Cultural depictions of turtles

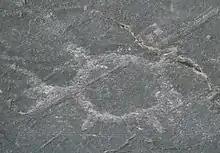
Pre-contact Native American petroglyph of a Turtle. Jeffers Petroglyphs, Minnesota

In the stories of many Indigenous groups of North America, the World Turtle carries the Earth upon its back. Many North American Indigenous groups, mostly in the northern and eastern areas of the continent, have in common a type of creation story called the Earth-Diver Myth in which a supreme being usually sends an animal into the primal waters to find bits of sand or mud with which to build habitable land; in many stories these are then used to build that land upon the base of a turtle's back. For this reason many Indigenous peoples of the continent refer to it as Turtle Island. Use of term "Turtle Island" for the North American continent expanded beyond those groups carrying these story traditions into more widespread pan-Indigenous use during Indigenous rights activism in the 1970s.